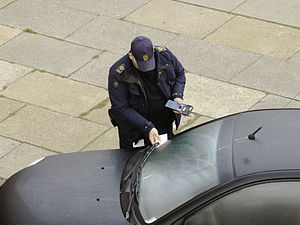
Parkering
Udstedelse af kontrolafgift til ulovligt parkeret bil i København.
En parkeringsvagt fra Københavns Kommunes Center for Parkering i gang med at anbringe en parkeringsafgift under vinduesviskeren på en ulovligt parkeret bil.
Parkering er en midlertidig hensætning af et køretøj i kortere eller længere tid. Effektiv parkering hjælper byerne med at gøre deres transportsystem mere effektivt og forbedre den samlede livskvalitet for borgerne. I Danmark beskrives parkering i færdselslovens §2 nr. 18: